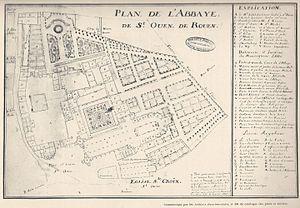
Plan de l'abbaye Saint-Ouen de Rouen, réalisé par Magin Lainé, ingénieur du roi à Fécamp en 1711.
L'abbaye Saint-Ouen de Rouen est l'un des principaux monuments de la ville de Rouen ; son église abbatiale est un exemple achevé de l'architecture gothique en Normandie.